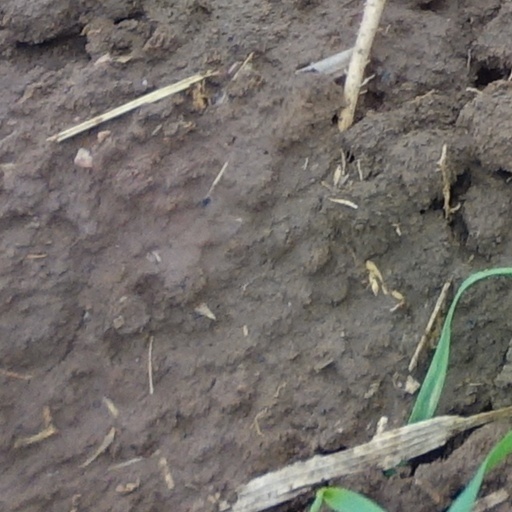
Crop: wheat